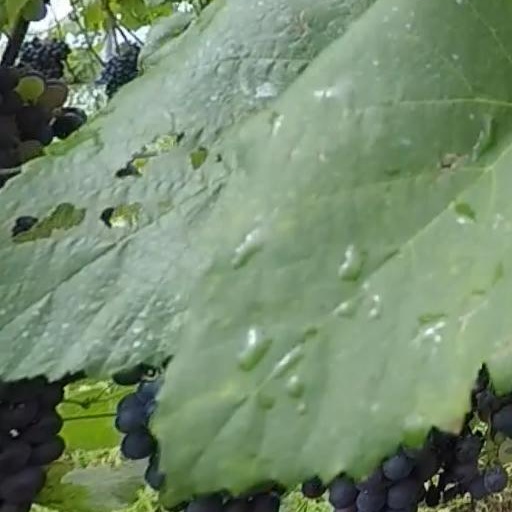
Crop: grape